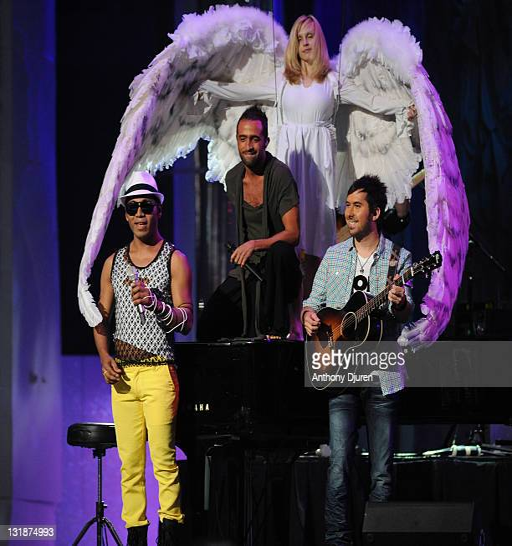
pop artist performs during awards